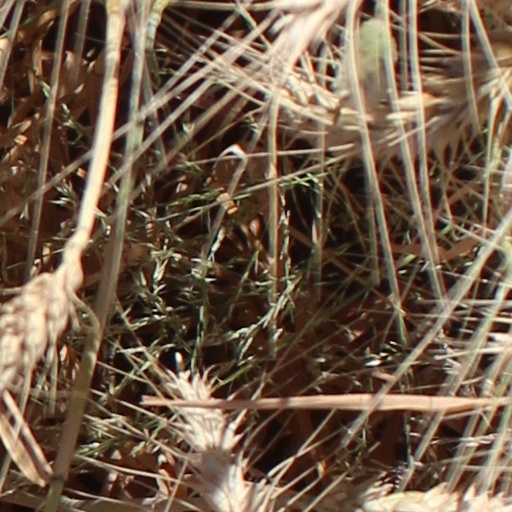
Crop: wheat